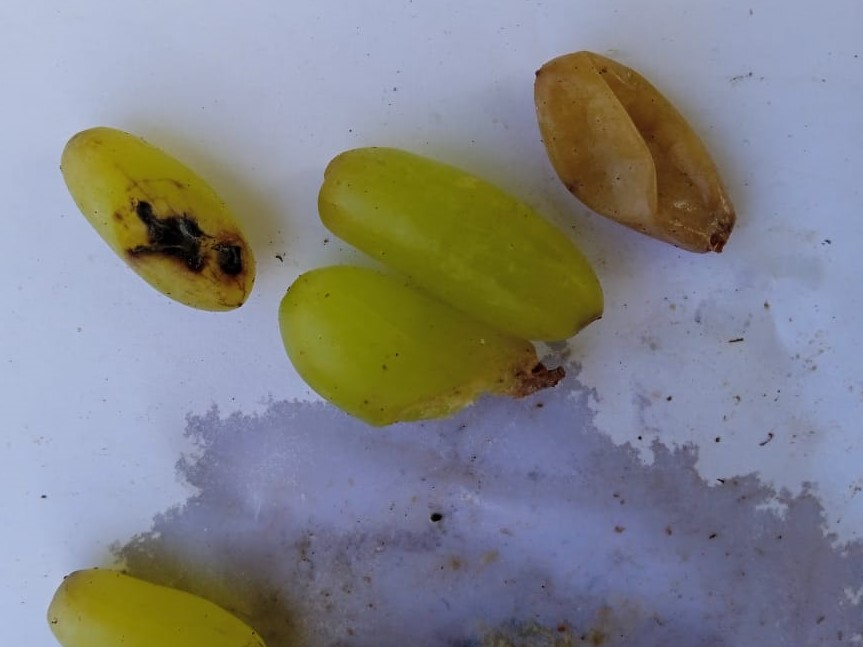
Fruit: grape
Condition: rotten